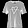
Label: T - shirt / top